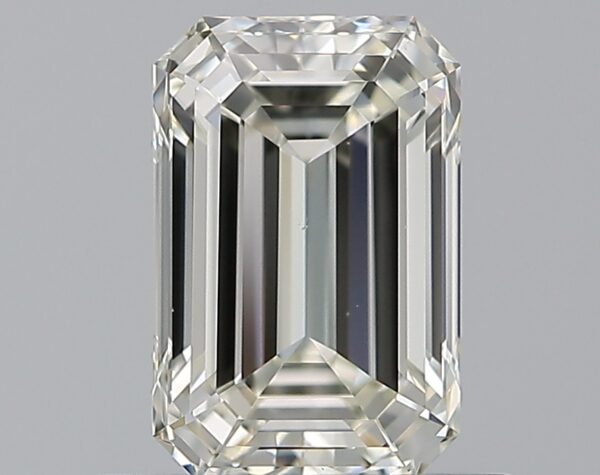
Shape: emerald
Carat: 0.8
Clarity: VS1
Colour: J
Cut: EX
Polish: EX
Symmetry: VG
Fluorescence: N
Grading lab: GIA
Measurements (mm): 6.51 x 4.29 x 2.93